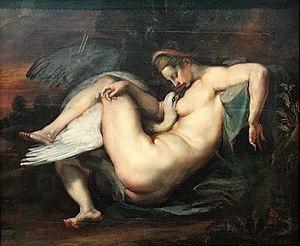
Liste des œuvres de Rubens :
Léda et le Cygne est un tableau de Léonard de Vinci perdu depuis 1692 mais que nous connaissons par des études préparatoires de sa main et par plusieurs copies.